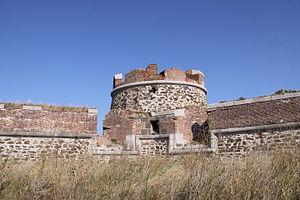
La Tour de l' Etoile (appelée aussi Fort Rond) de Collioure (1ère moitié du 18ème siècle) est un édifice militaire. La Tour de l' Etoile fait partie de l' ensemble ""Fort Carré, Tour de l' Etoile et caponnière"" qui ne forme qu'un seul MH. Monument Historique classé en 1991. PA00104002. Collioure, Pyrénées-Orientales, France"
Le fort carré et la tour de l'Étoile sont un ensemble d'ouvrages défensifs du XVIIIᵉ siècle situé à Collioure, dans le département français des Pyrénées-Orientales.